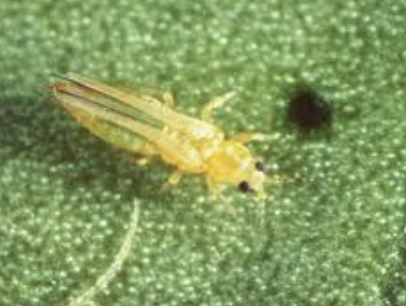
Label: thrips_disease